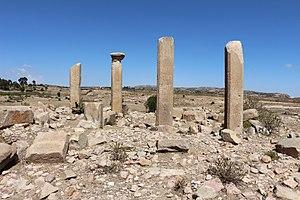
Cet article recense les sites inscrits au patrimoine mondial en Érythrée.